P. M. Røwde

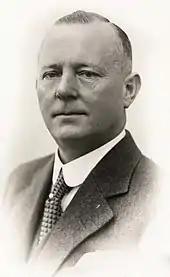
P. M. Røwde, c. 1930

Peter Mathias Bretanus Olsen Røwde (23 September 1876 – 21 April 1955) was a Norwegian rubber magnate. Famous for the Viking brand of boots and tires, he established a rubber factory in Askim in 1920 and owned such factories in Mjøndalen and Stavanger. He was also a leader of employer associations, local politician and consul-general for Hungary.